Woodhall Junction railway station

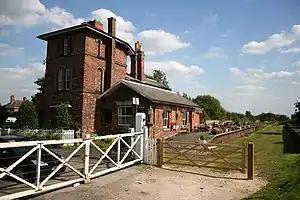
Woodhall Junction station building and platforms

Woodhall Junction railway station (previously Kirkstead railway station) is a former station in Woodhall, Lincolnshire. It served as a junction where several different lines met, none of which are still open.